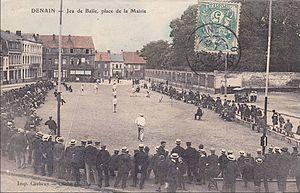
carte postale ancienne de Denain prise place de la mairie, actuellement appelée Place Wilson lors d’un match de jeu de balle - fichier déposé par Utilisateur:Mariano le 26 juillet 2013 à 13:59 sur http://hainautpedia.vallibre.fr/index.php?title=Fichier:Jeu-de-balle.jpg .
La balle à la main est un sport collectif opposant deux équipes de sept joueurs sur un terrain appelé ballodrome. C'est un jeu de gagne-terrain comme la longue paume qui se joue en Picardie.